Battle of Dombås

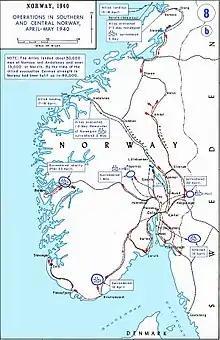
Map of the ground campaign in southern Norway in April and May, 1940. Dombås is in the centre of the top half of the map.

When the German aircraft arrived over their target area, after a flight, small breaks in the cloud cover enabled most of the Ju 52s to drop their sticks (loads) of paratroopers. The poor weather conditions led to the Germans being spread over a large area, stretching from Lesja west of the target, Vålåsjø north-east of the target and locations to the south in the Gudbrandsdal valley.